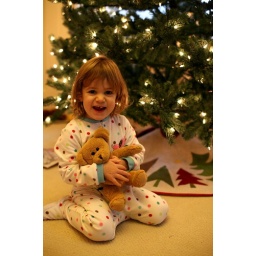
Fiona and a bear by the tree